Gloriosa superba

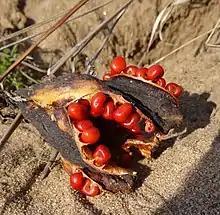
Seed pod of "Gloriosa superba"

The plant can be propagated sexually by seed or vegetatively by dividing the rhizome. Problems during cultivation include inadequate pollination, fungal diseases such as leaf blight and tuber rot, and crop pests such as the moths "Polytela gloriosa" and "Chrysodeixis chalcites". It is also a crop that is slow to propagate; each split tuber produces only one extra plant in a year's time. "In vitro" experiments with plant tissue culture have been performed, and some increased the yield.